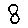
Label: 8